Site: brandenburg
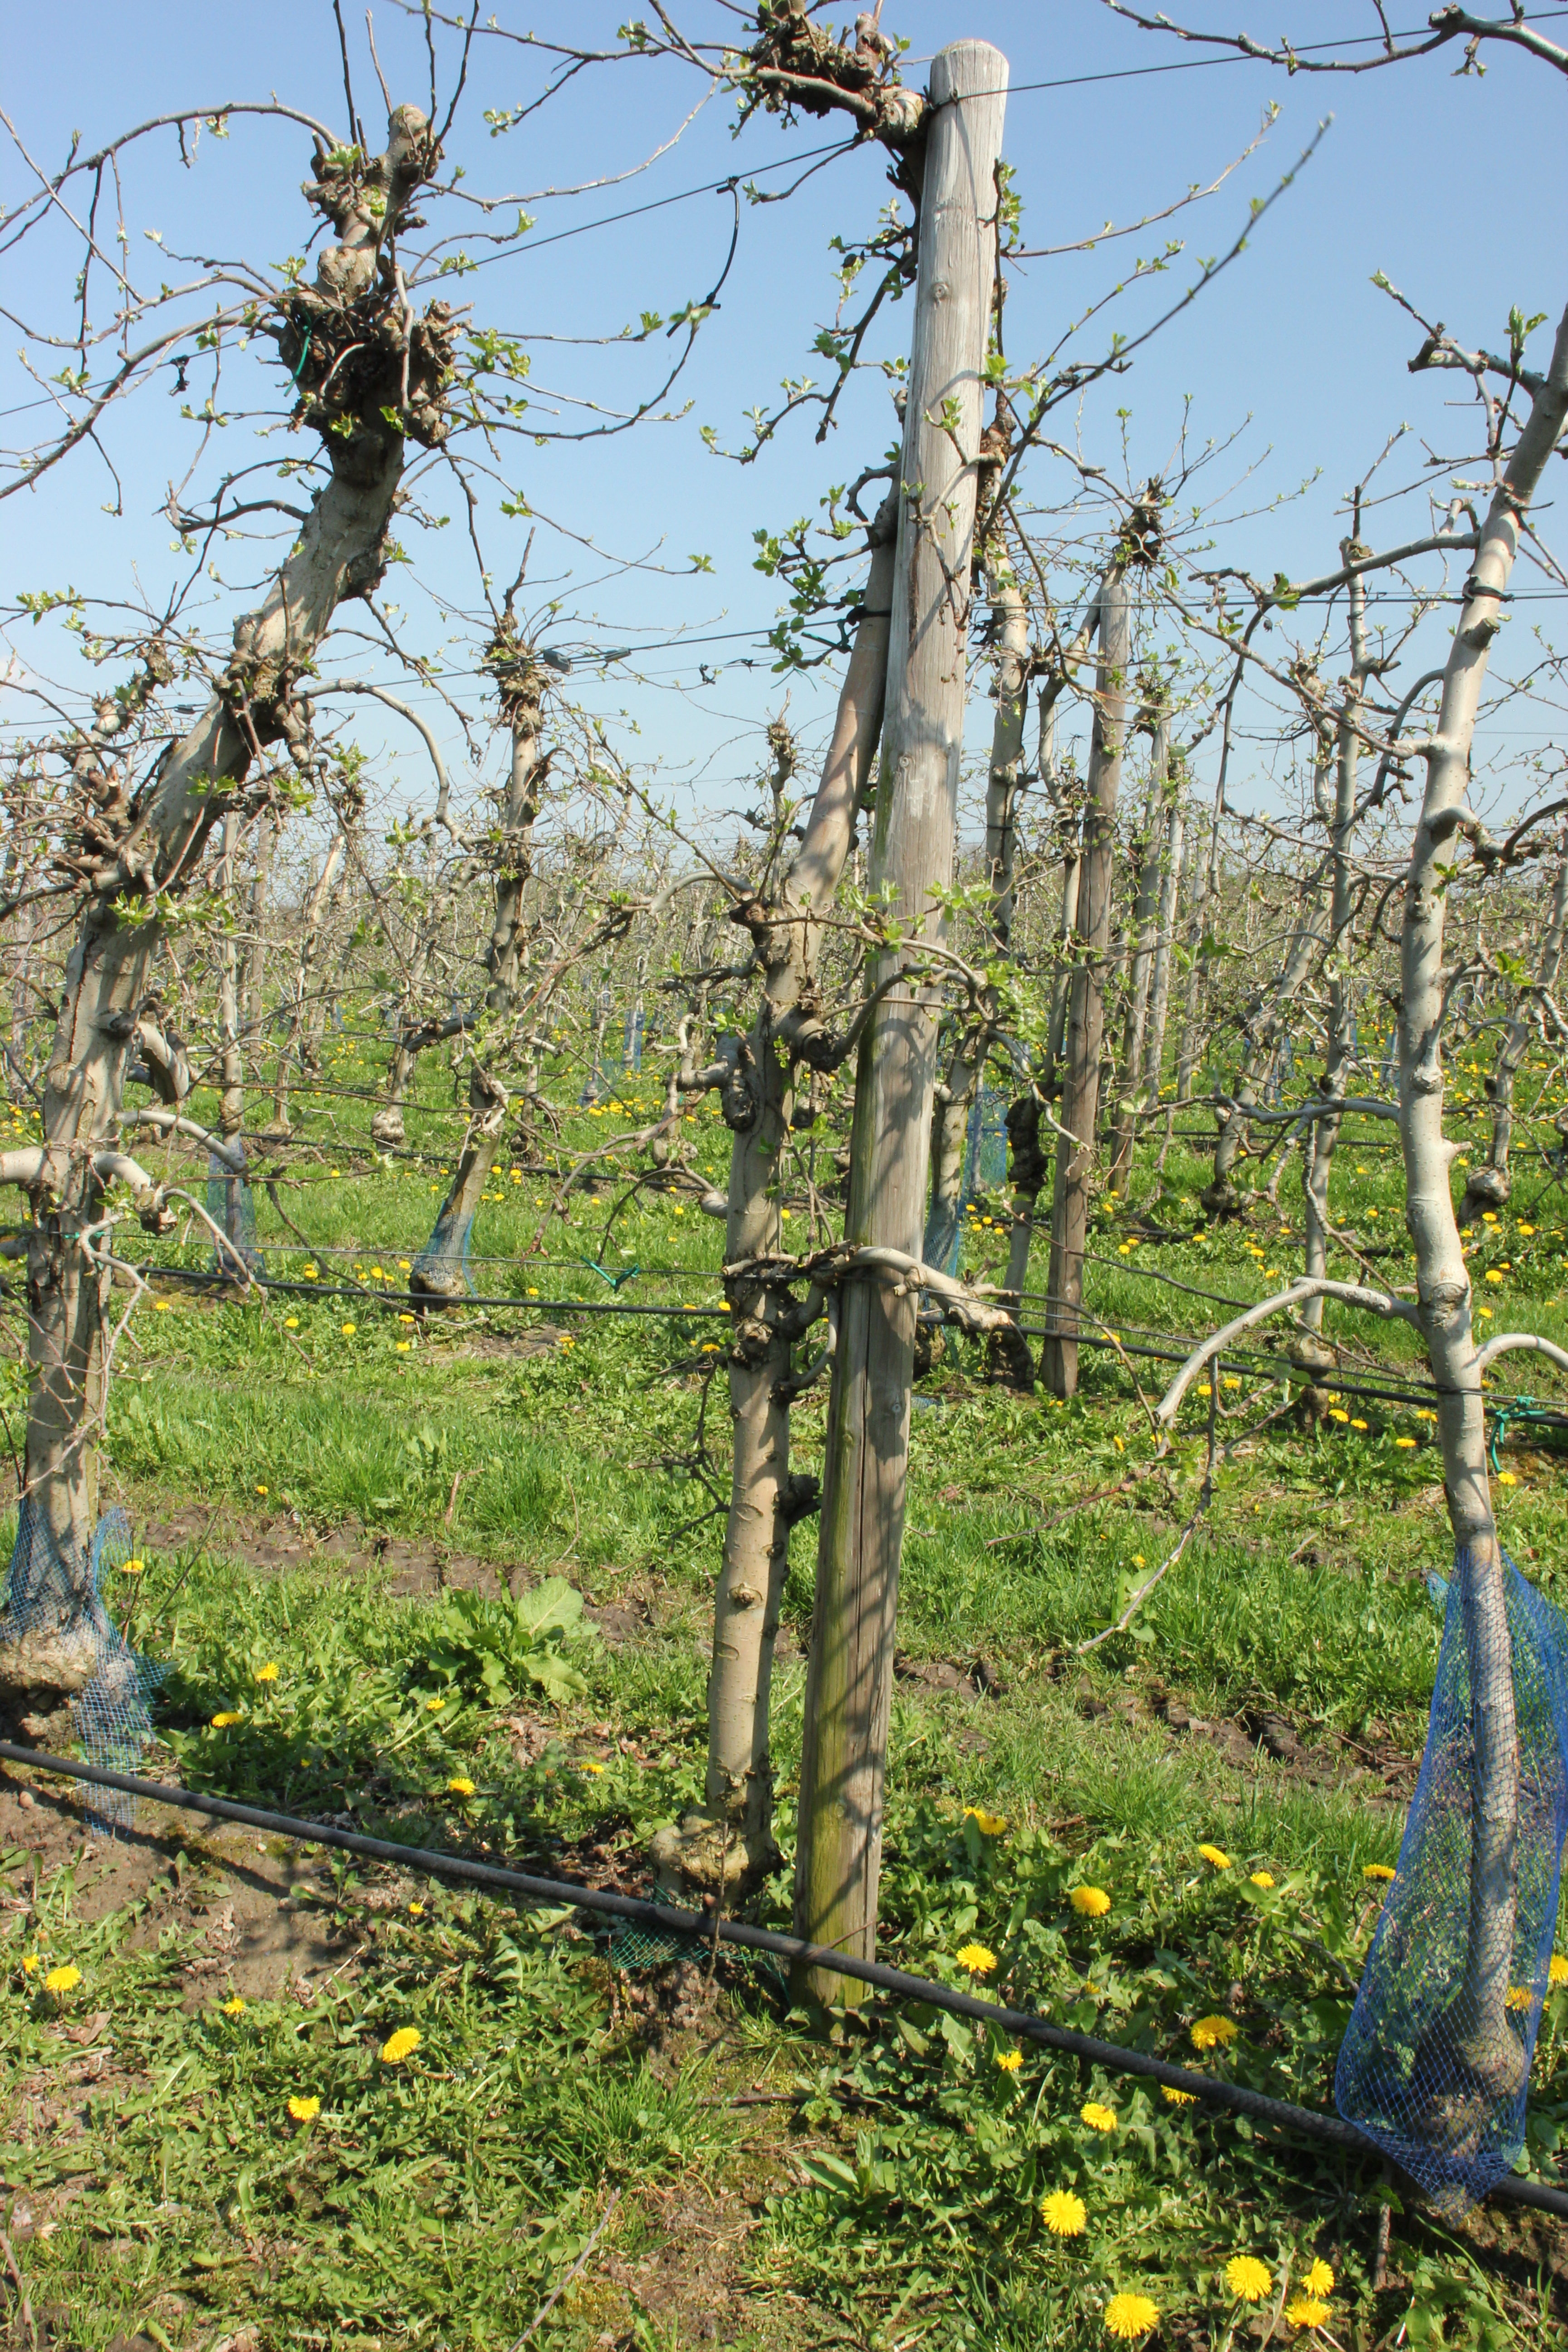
Growth stage (BBCH 56): Inflorescence emergence